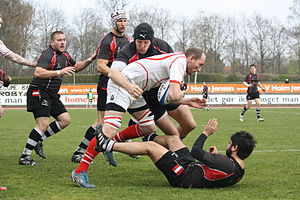
Danmarks herrelandshold i rugby union / Landskampe
Herrelandsholdet i kamp mod Østrig i 2012
Danmarks herrelandshold i rugby union repræsenterer Danmark i rugby union. Holdet styres af Dansk Rugby Union og har spillet international rugby siden 1949.